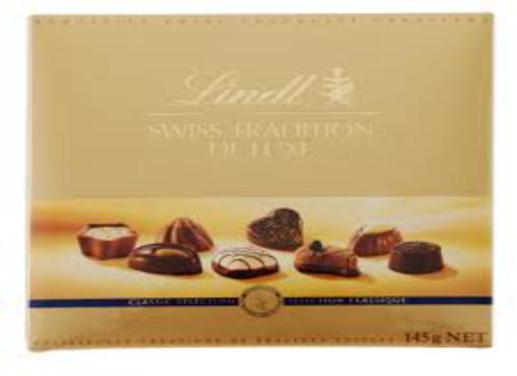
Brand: lindt
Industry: Food